Sarangesa motozi

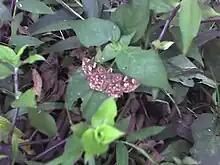
Summer form

The wingspan is for males and for females. The upper surface of the wings are variegated brown and grey.